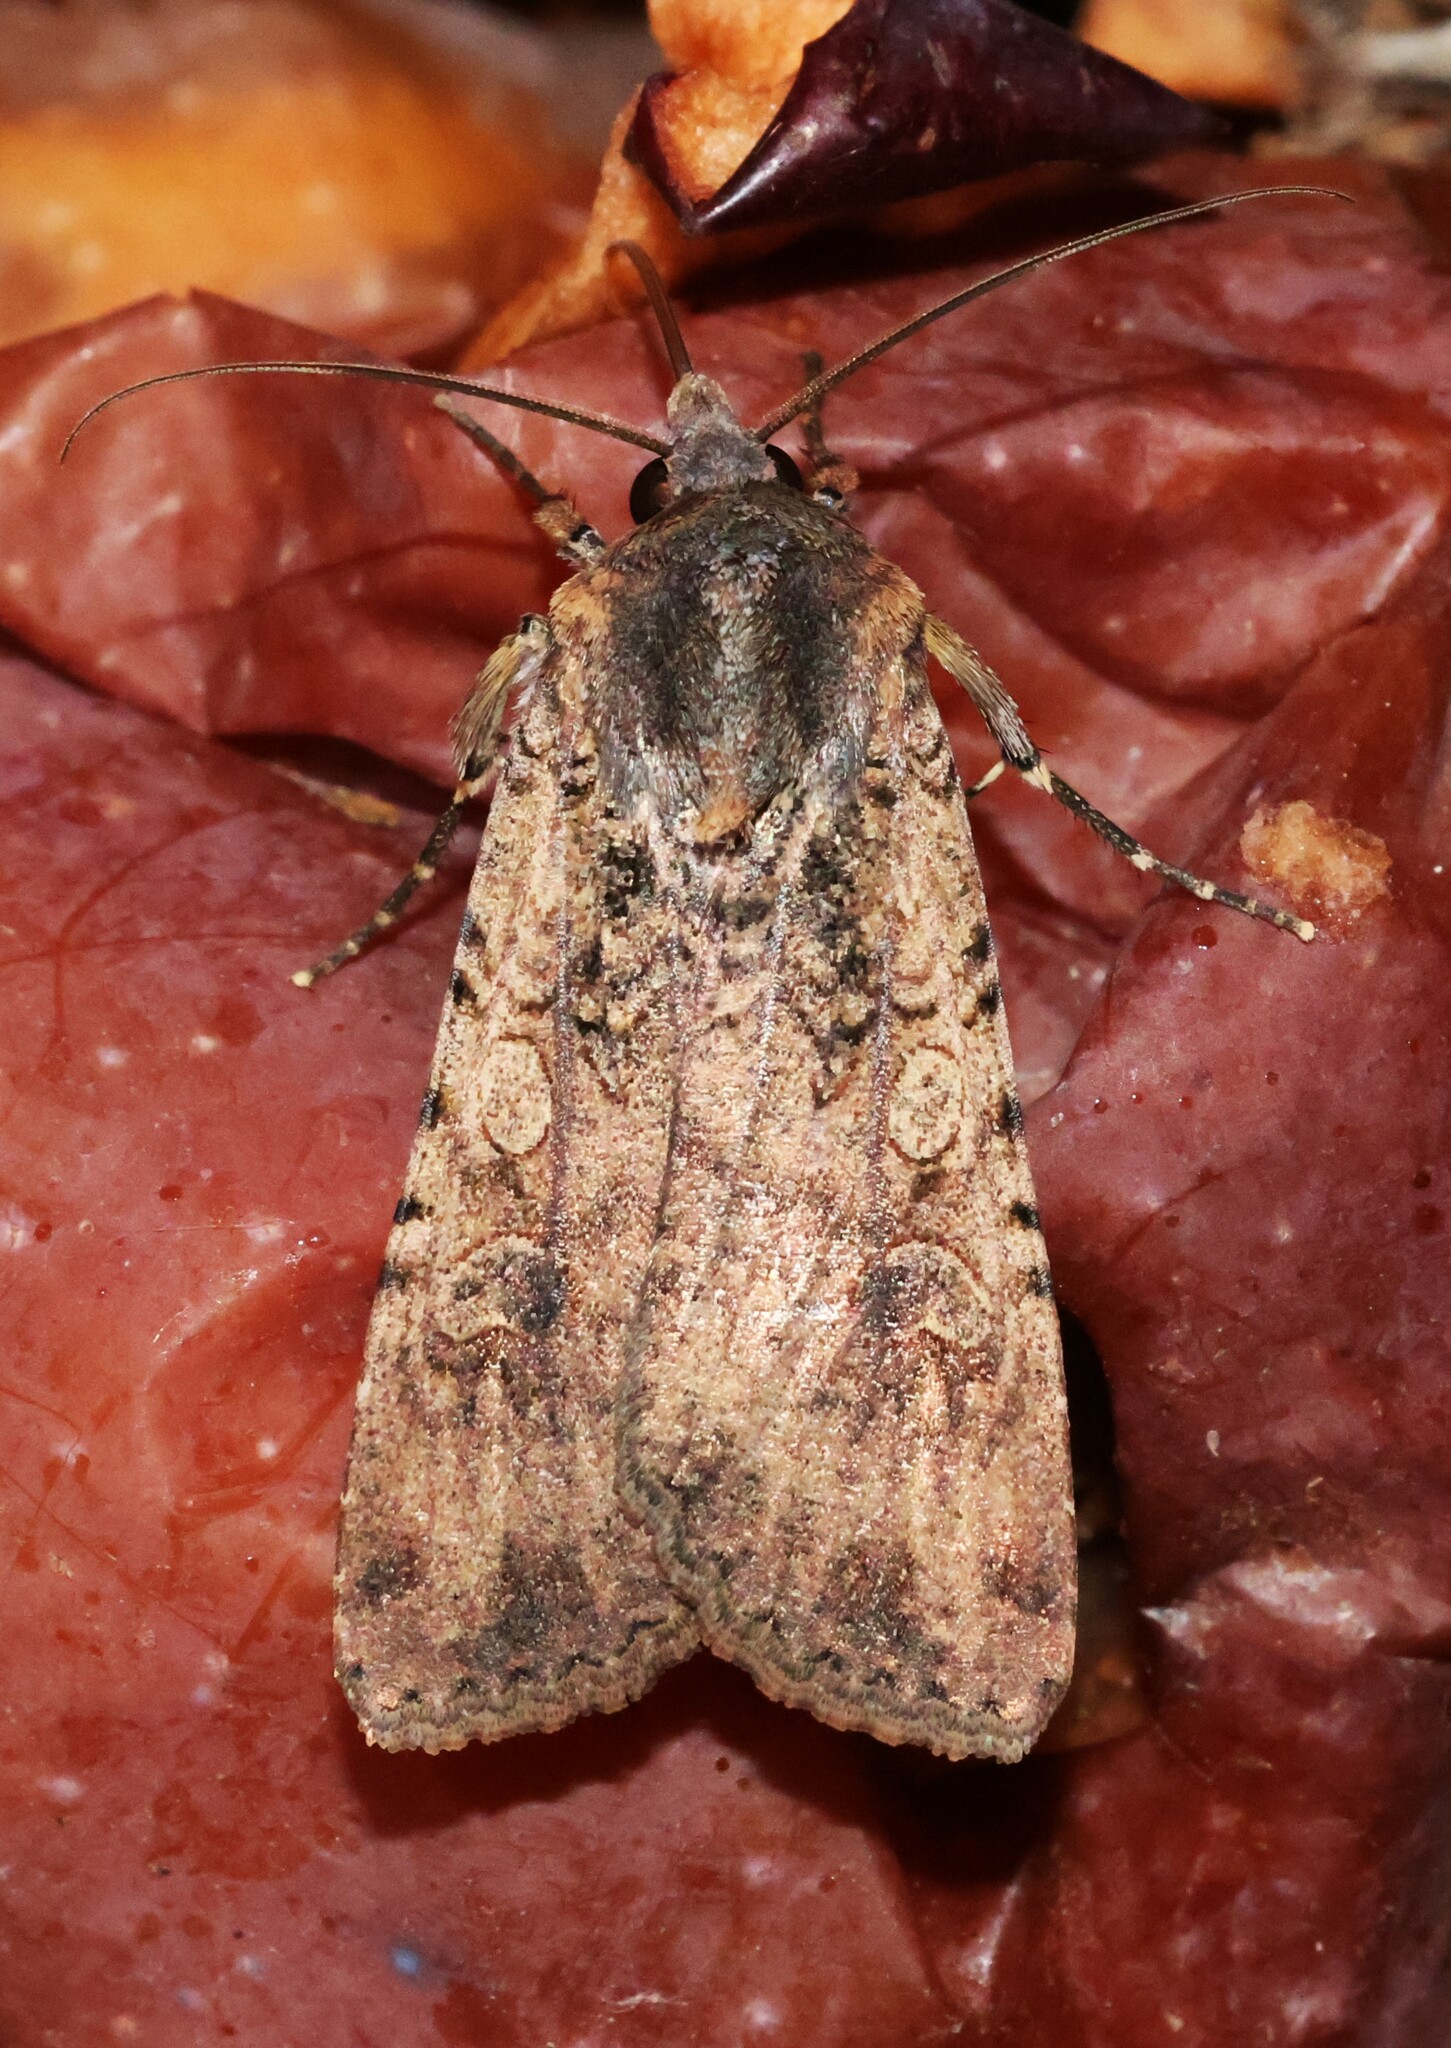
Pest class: cutworms